Joaquín Beunza Redín

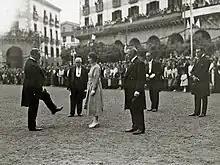
Sociedad de Estudios Vascos being founded, Oñate 1918

At the turn of the decades the Navarrese politics was dominated by Carlism; Carlists held numerous local alcaldias, Cortes tickets and mandates in Diputación Foral. The latter, which consisted of 7 members, had a half of its members elected every 2 years. In 1909 elections Beunza had no counter-candidate and was voted into Diputación. Until 1912 the body was entirely controlled by the Carlists and there was little controversy recorded. Apart from purely procedural and ceremonial duties, Beunza was noted for efforts to construct a railway line from Pamplona via Leiza to Irún, supervision of education as member of junta provincial de instrucción, promotion of Basque language and support for local businesses. He was member of the body when in 1910 it adopted the Navas de Tolosa standard as the Navarrese emblem.